Kablow station

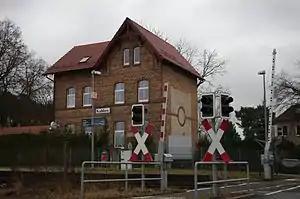
2013

Kablow station is a railway station in the Kablow district in the municipality of Königs Wusterhausen, located in the Dahme-Spreewald district in Brandenburg, Germany.